Sin Piedad (2007)

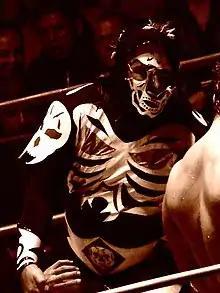
L.A. Park wrestled against Perro Aguayo Jr. in the fifth match of the night

"Sin Piedad" (2007) (Spanish for "No Mercy") was a professional wrestling pay-per-view (PPV) produced by Consejo Mundial de Lucha Libre (CMLL), which took place on December 7, 2007 in Arena México, Mexico City, Mexico. The 2007 "Sin Piedad" was the sixth event under that name that CMLL promoted as their last major show of the year, always held in December. The main event of Sin Piedad was originally supposed to be a tag team "Lucha de Apuesta", hair vs. hair match between the teams of Shocker and Rey Bucanero and Black Warrior teaming with Lizmark Jr. but in the week before the show the partners were switched around to a "relevos increíbles" match where a "Tecnico" ("fan favorite") teams up with a ""villain"" so that Shocker teamed with Lizmark Jr. and Rey Bucanero teamed with Black Warrior. In the end Shocker forced Black Warrior to submit while Lizmark Jr. pinned Rey Bucanero to win the match. Following the match Rey Bucanero and Black Warrior were both shaved bald. The undercard featured a very intense singles match between L.A. Park and Perro Aguayo Jr. that had begun when L.A. Park returned to CMLL some months earlier and involved Aguayo Jr.'s group "Los Perros del Mal". "Los Perros" ended up costing their leader the match as they attacked LA Park during the third and final match, causing a disqualification. The featured four additional matches, all Six-man "Lucha Libre rules" tag team matches with no major storyline built into them.